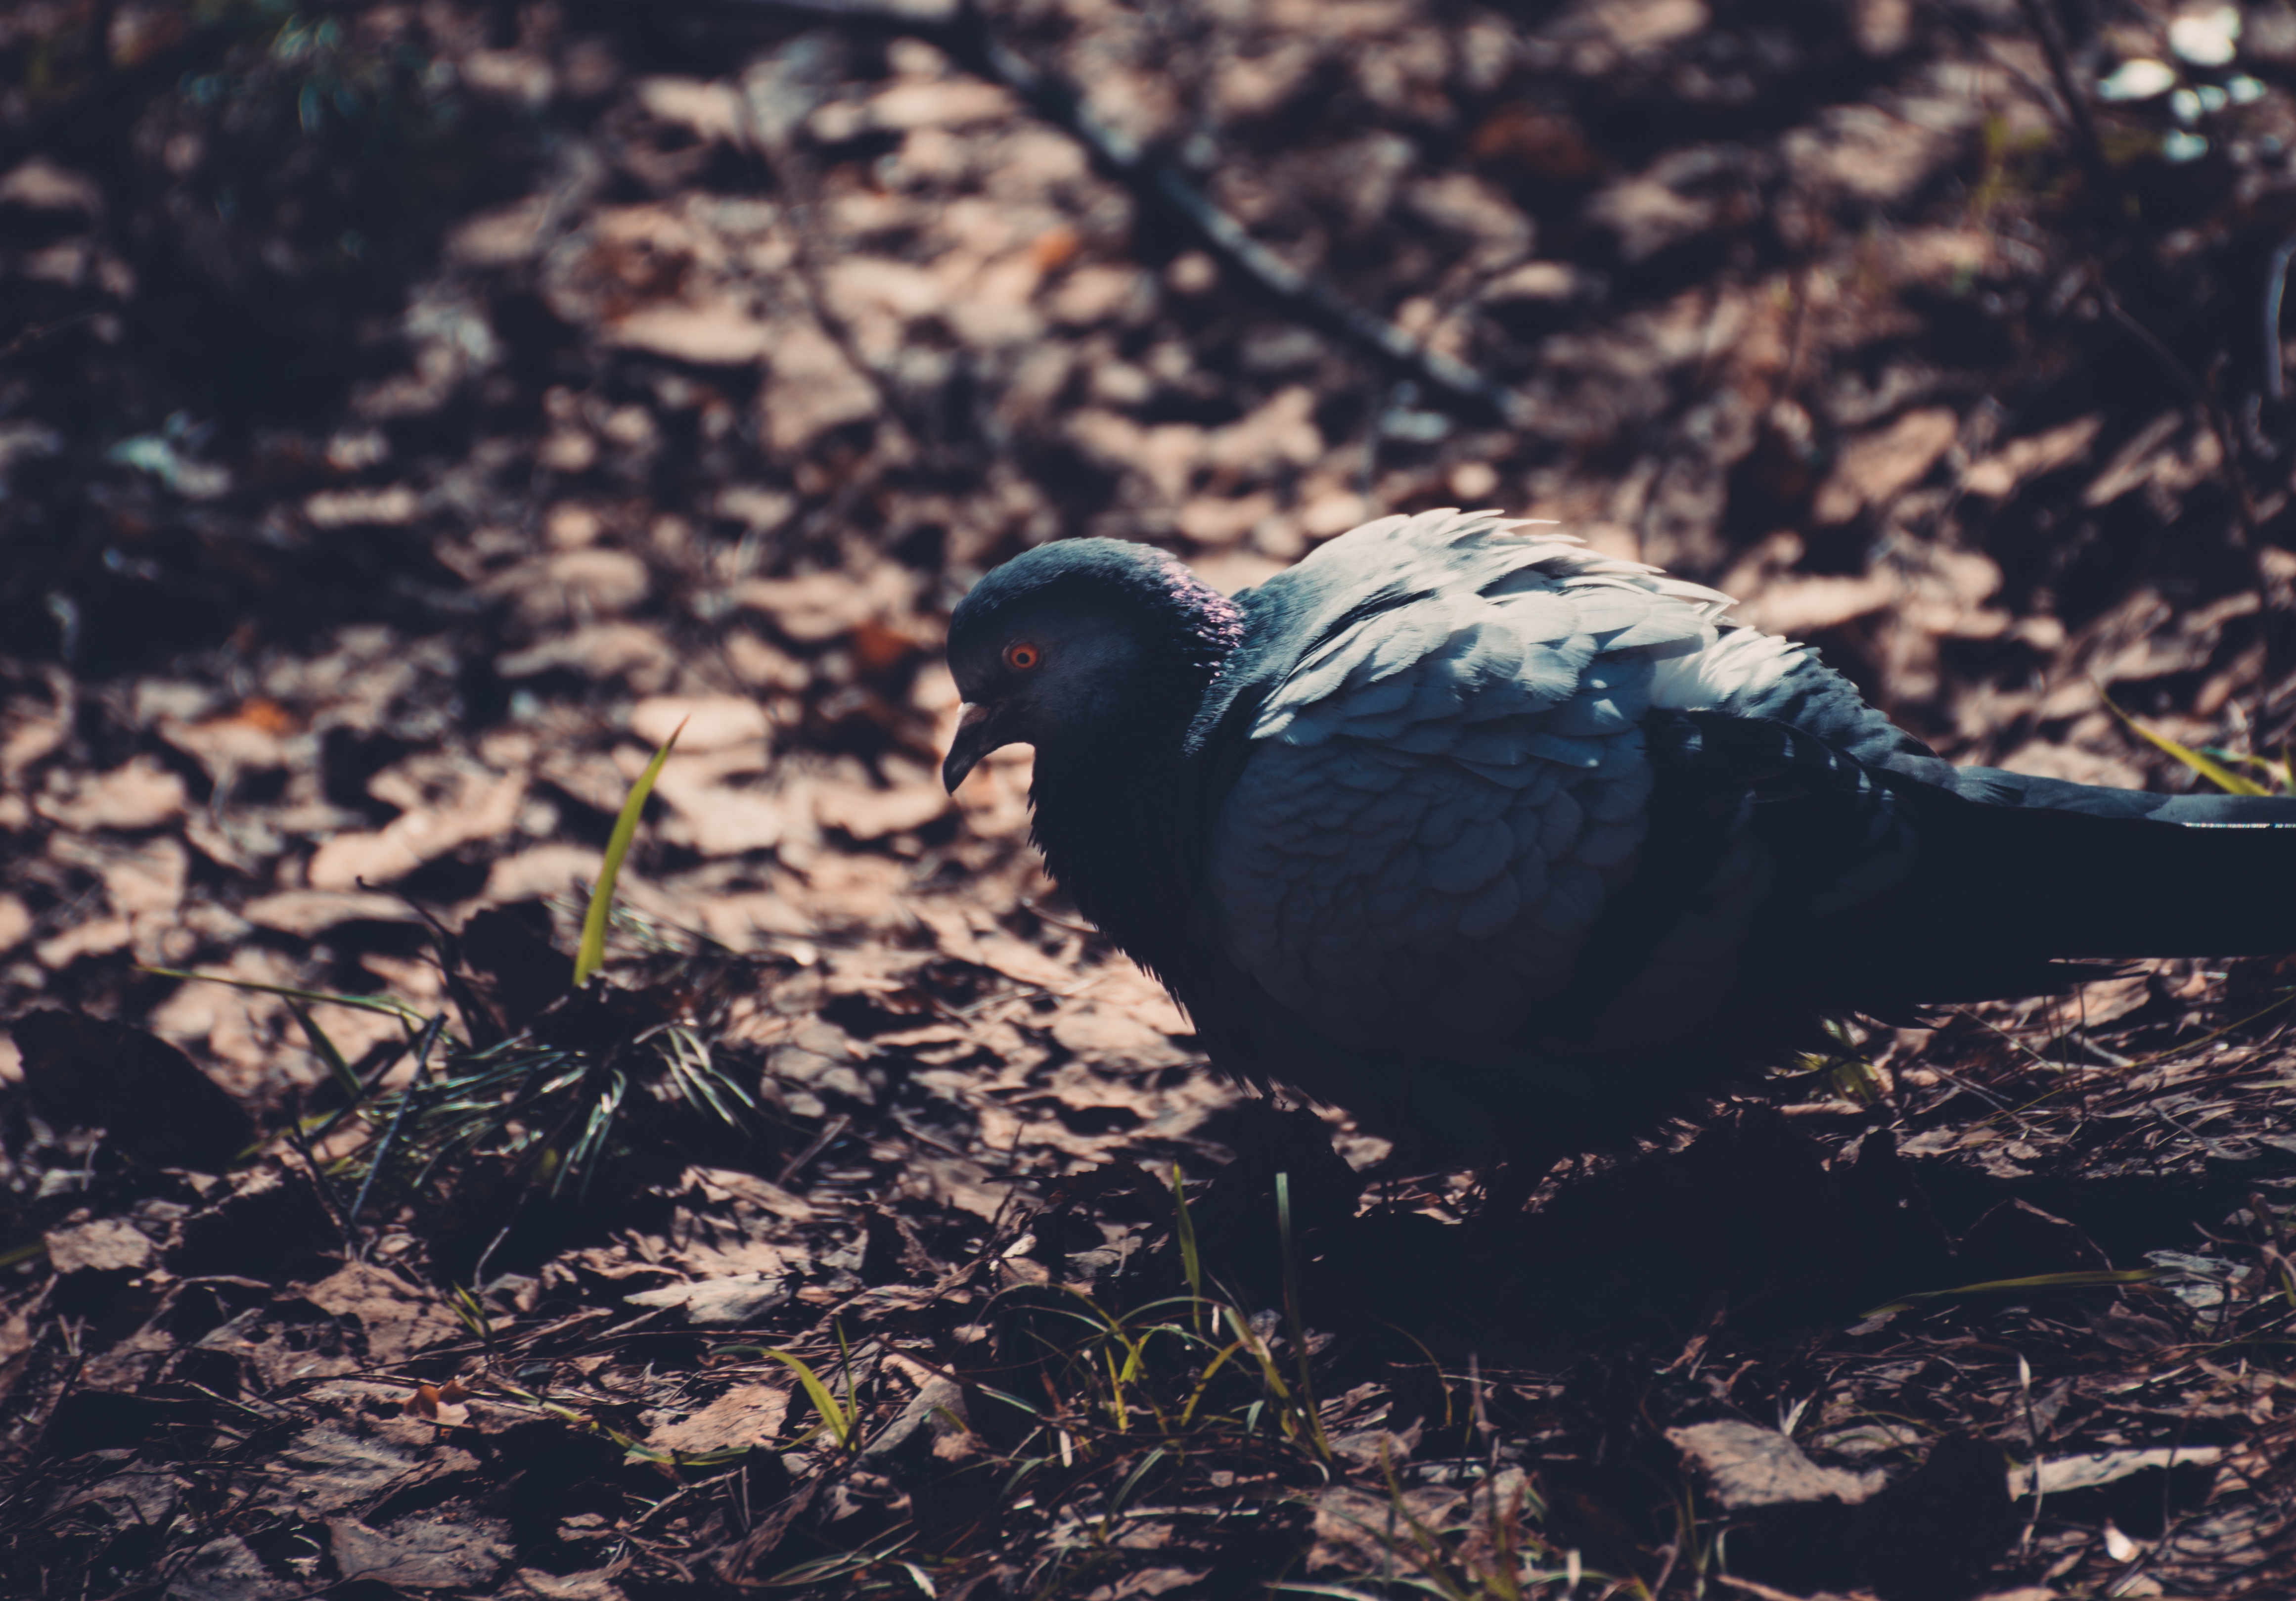
nature, bird, wing, wildlife, beak, black, fauna